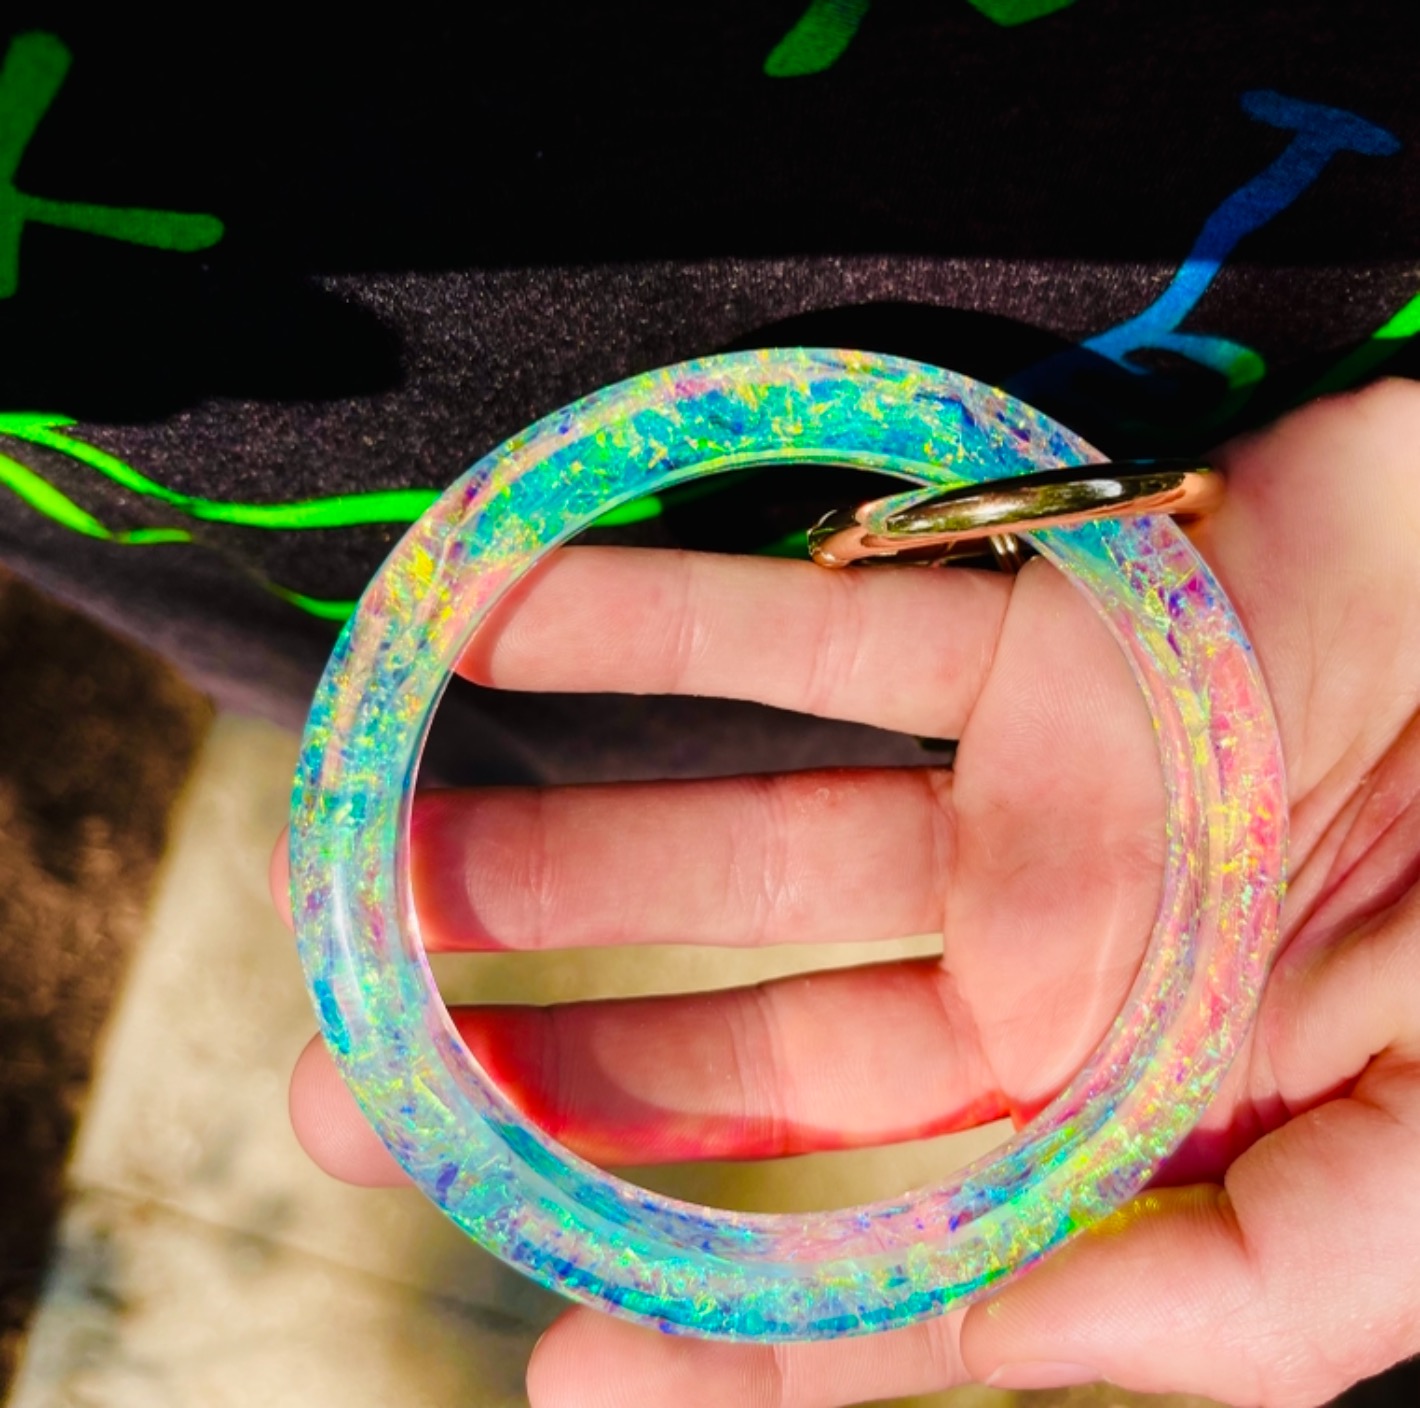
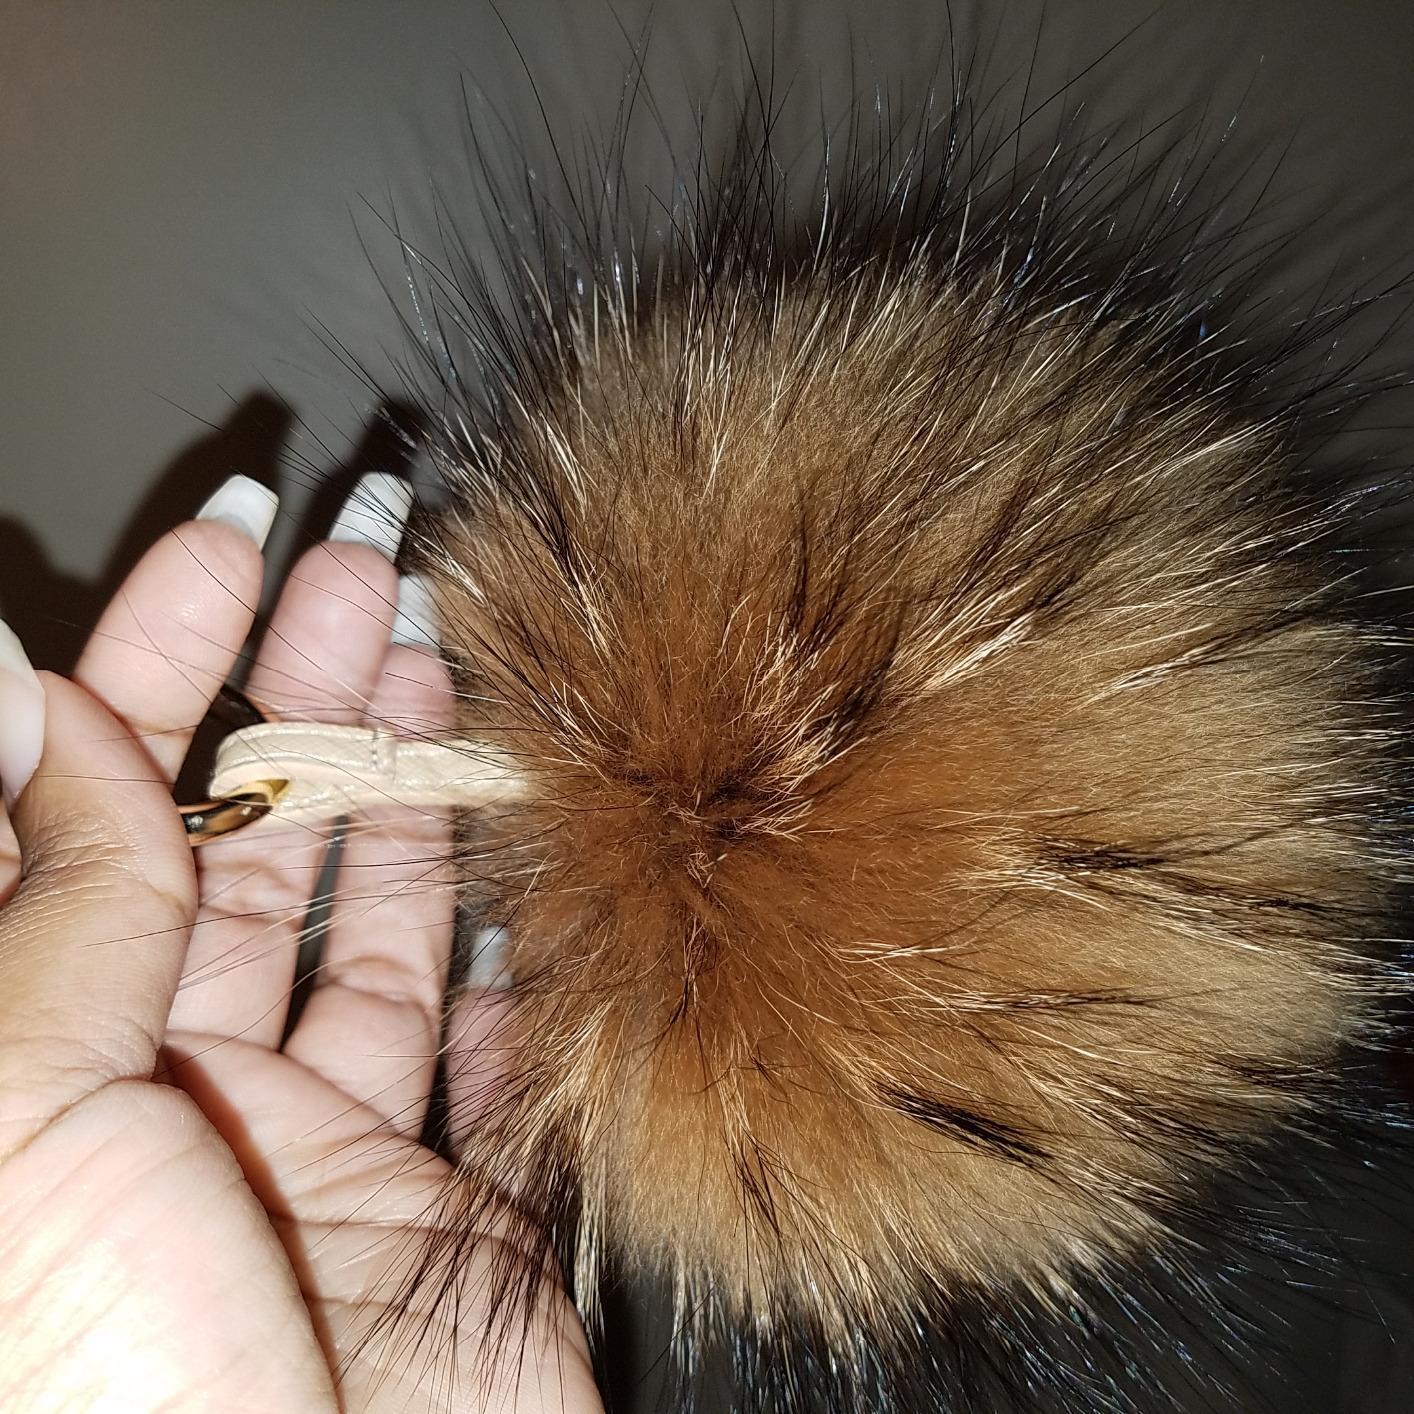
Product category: accessories_keychain
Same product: no